Campbell's Kids

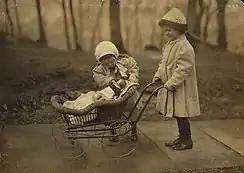
Children playing with Campbell Kid dolls

Campbell’s soup offered an avenue for the consumption of an American product, and in 1909 the company had a new product on the market: the Campbell Kid doll. The first Campbell Kid doll was a stuffed velvet character, but the more well-known dolls emerged in 1910, made by the E. I. Horsman company. The dolls were very popular, and by 1912, thousands were sold through Sears, Roebuck and Co. and Montgomery Ward catalogs. The Campbell Kid dolls came in a variety of sizes (eleven to sixteen inches in height), styles (little Dutch girl and boy, petite, peekaboo), and compositions (cloth, bisque, and composite material). The Dutch Campbell Kid was first advertised in the 1914 Sears, Roebuck and Co. catalog. The dolls were available throughout the teens and into the forties as premiums and purchased goods.